Saint-Domingue Creoles

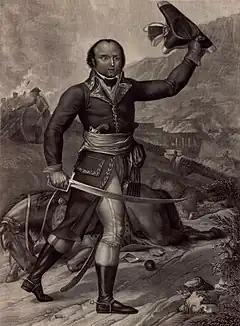
Thomas-Alexandre Dumas, a Creole general in the French Army.

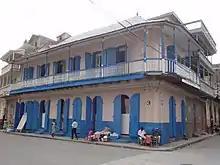
Creole architecture in Cap-Haïtien, previously Cap-Français

Saint-Domingue had the largest and wealthiest free population of color in the Caribbean who were known as the "Gens de couleur libres" (free people of color). Population estimations in 1789 indicate that there were 28,000 to 32,000 "affranchis" and Creoles of color; 40,000 to 45,000 whites which included its largest group being the "Petits blancs" (white commoners; lit: "little whites") and Creoles of lighter complexions; French subjects: "engagés" (white indentured servants), foreign European immigrants or refugees, and a small exclusive group of "Grands blancs" (white nobles; lit: "big whites") of whom the majority lived or were born in France; lastly, a slave population which totaled to be between 406,000 and 465,000. While many of the "Gens de couleur libres" were "affranchis" (ex-slaves), most members of this class were Creoles of color, i.e. free born blacks and mulattoes. As in New Orleans, a system of "plaçage" developed, in which white men had a kind of common-law marriage with slave or free mistresses, and provided for them with a dowry, sometimes freedom, and often education or apprenticeships for their children. Some such descendants of planters inherited considerable property.